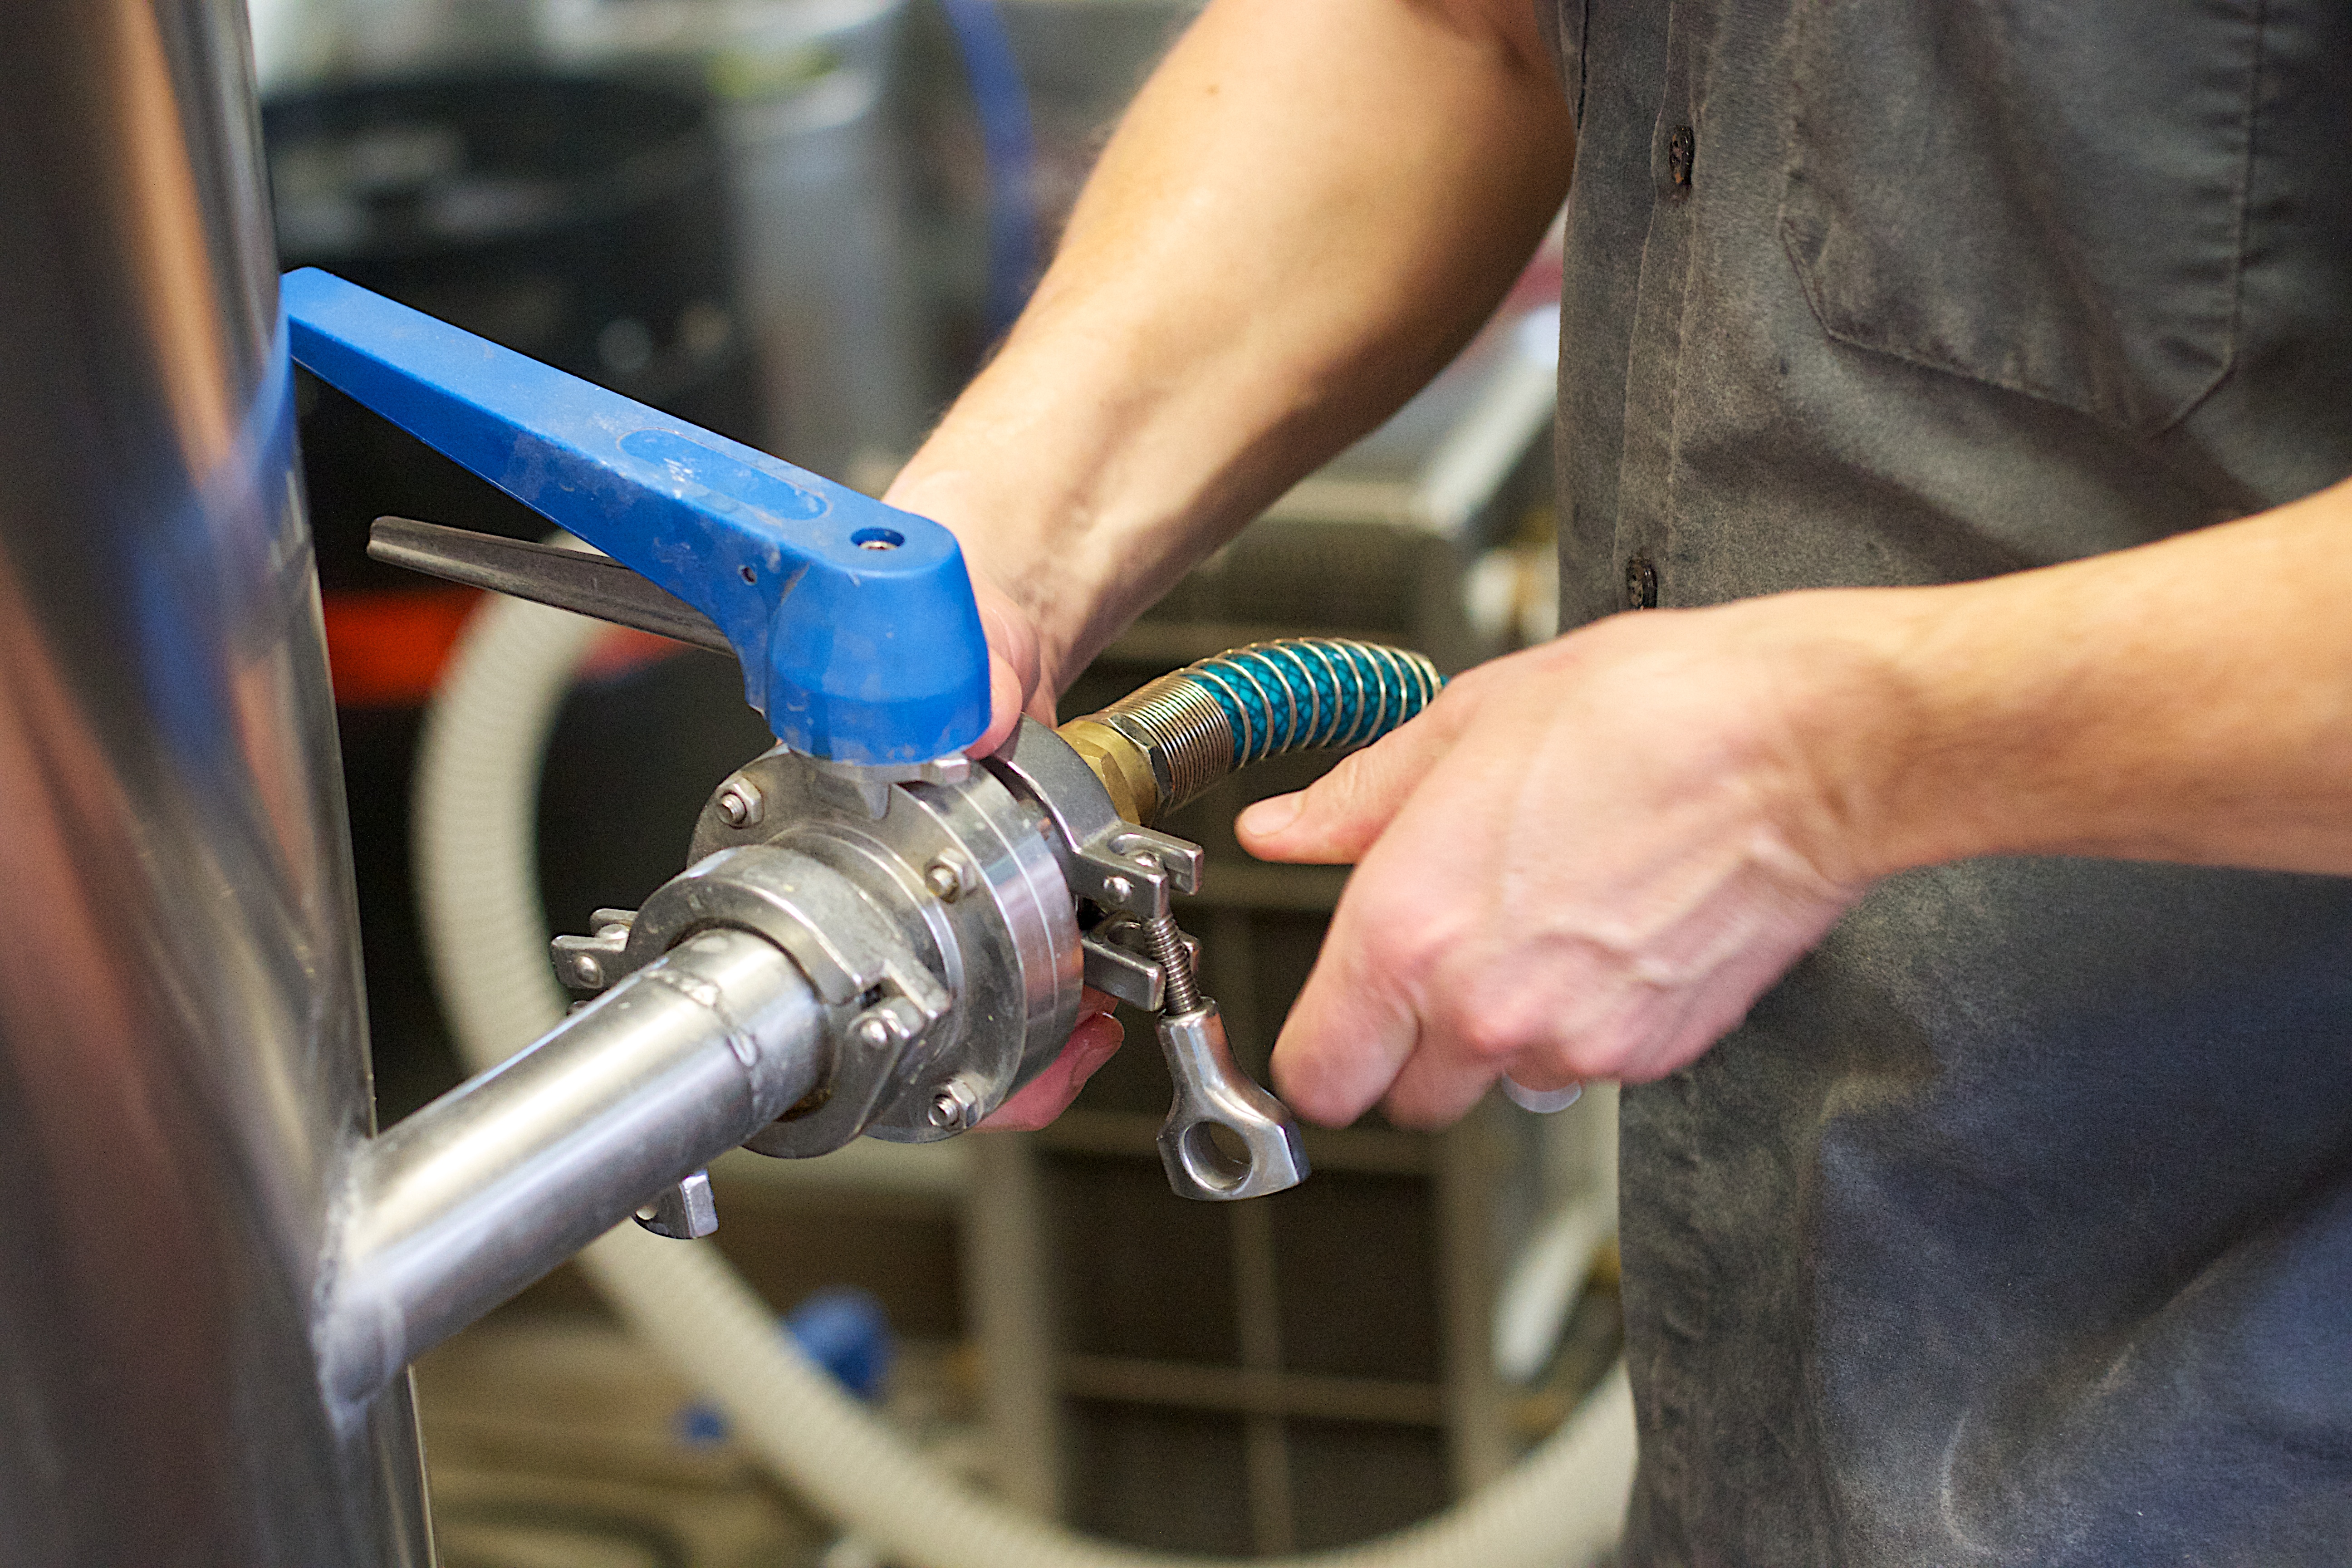
wheel, bicycle, vehicle, tire, beer, thatbrewery, automotive tire